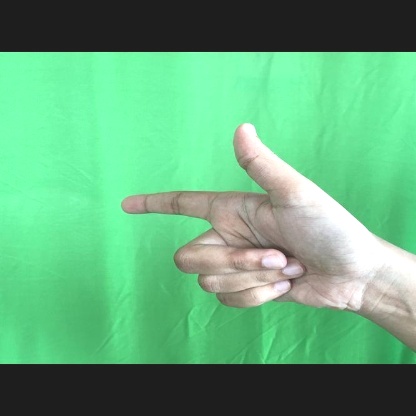
Mudra: Chandrakala